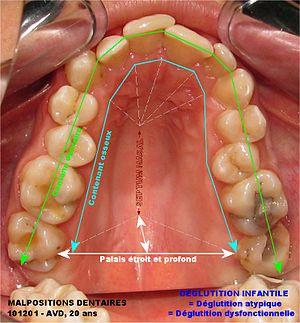
Déglutition salivaire dysfonctionnelle
La langue est un organe situé dans la cavité buccale, qui sert à la mastication, à la phonation et à la déglutition. C'est aussi l'organe du goût. C'est un organe très vascularisé. Les pressions développées par la langue sur les dents sont capables de les déplacer. La langue est le principal facteur de récidives en orthodontie. Pour cette raison, l'orthodontie fonctionnelle lui accorde une place centrale. Elle n'a pas de zones spécifiques spécialisée pour détecter les différents goûts.